Numb (2007 film)

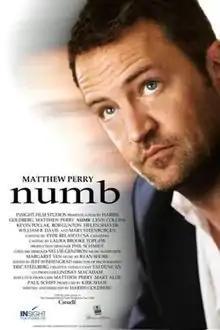
Original poster

Numb is a 2007 American dark romantic comedy film starring Matthew Perry and written and directed by Harris Goldberg. According to an interview with Goldberg on a bonus feature of the DVD release, he was inspired to write the screenplay by his own experience battling depersonalization disorder and clinical depression.